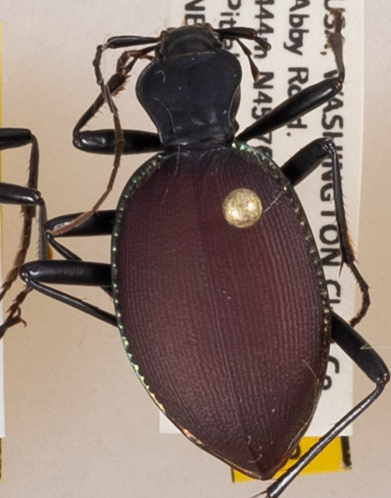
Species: Scaphinotus angusticollis
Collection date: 2018-09-18
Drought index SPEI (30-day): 0.42
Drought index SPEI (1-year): -0.436
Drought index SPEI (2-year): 0.71